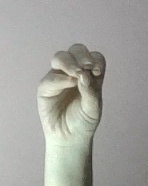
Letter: ha